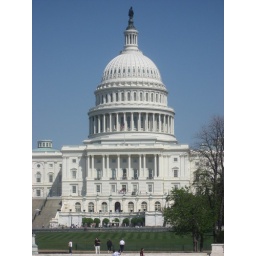
The Capitol Building looking very impressive against a perfect blue sky